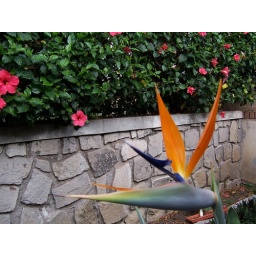
A Bird of Paradise flower in front of a wall full of hibiscuses.